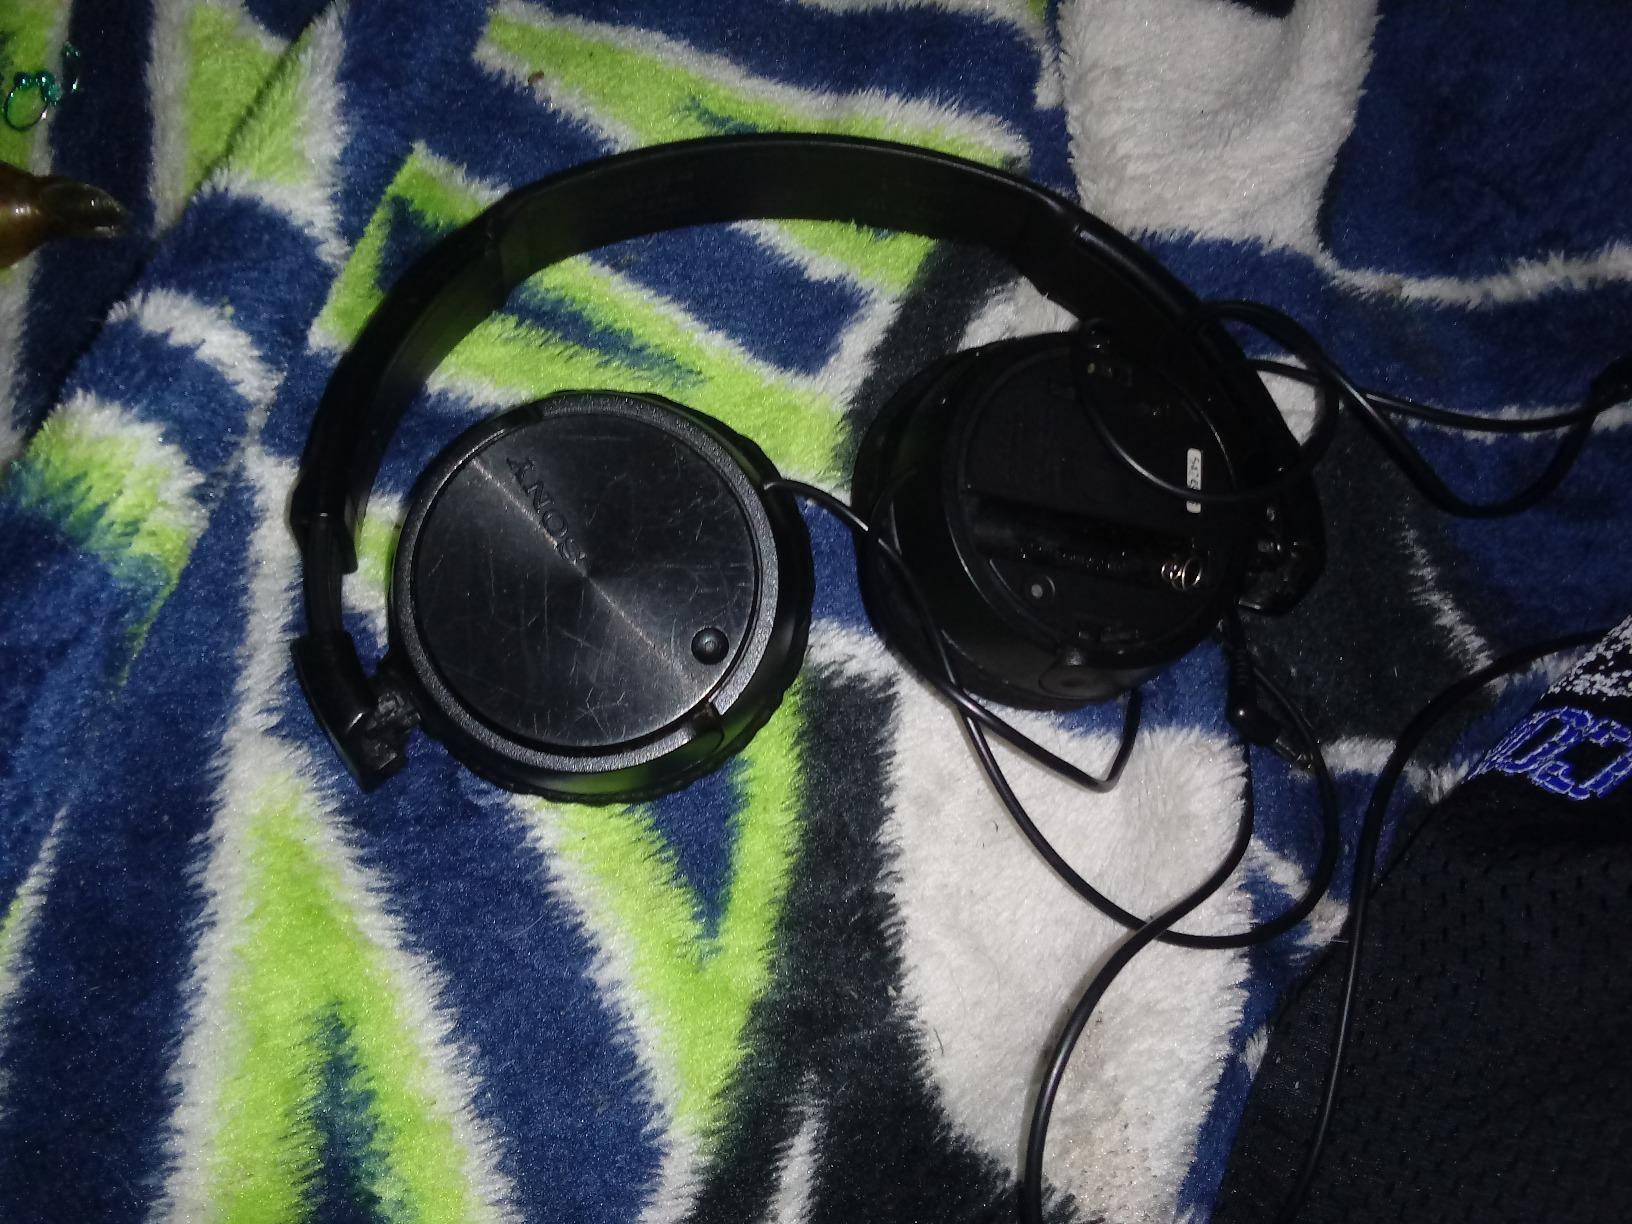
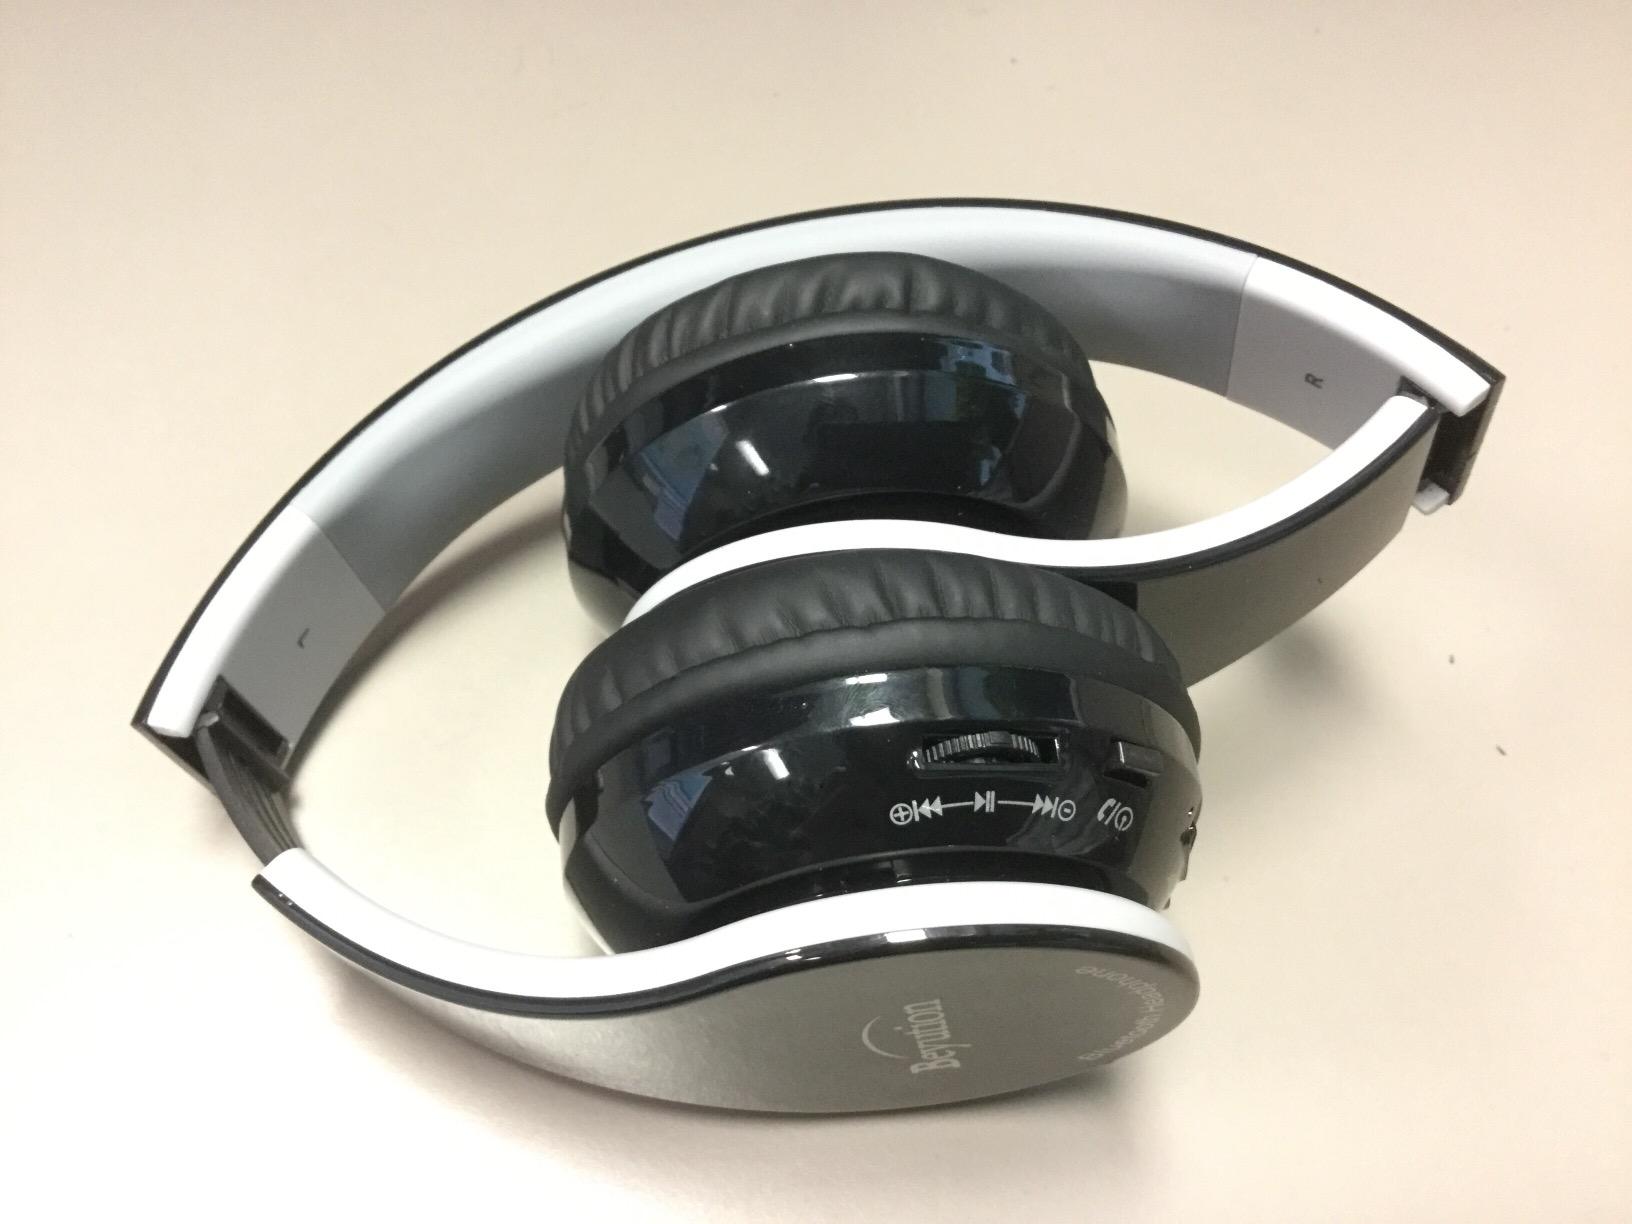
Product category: headphones
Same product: no